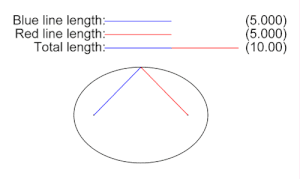
En géométrie, une ellipse est une courbe plane fermée obtenue par l’intersection d’un cône de révolution avec un plan, à condition que celui-ci coupe l'axe de rotation du cône ou du cylindre : c'est une conique d'excentricité strictement comprise entre 0 et 1. On peut également la définir comme le lieu des points dont la somme des distances à deux points fixes, dits foyers, est constante.